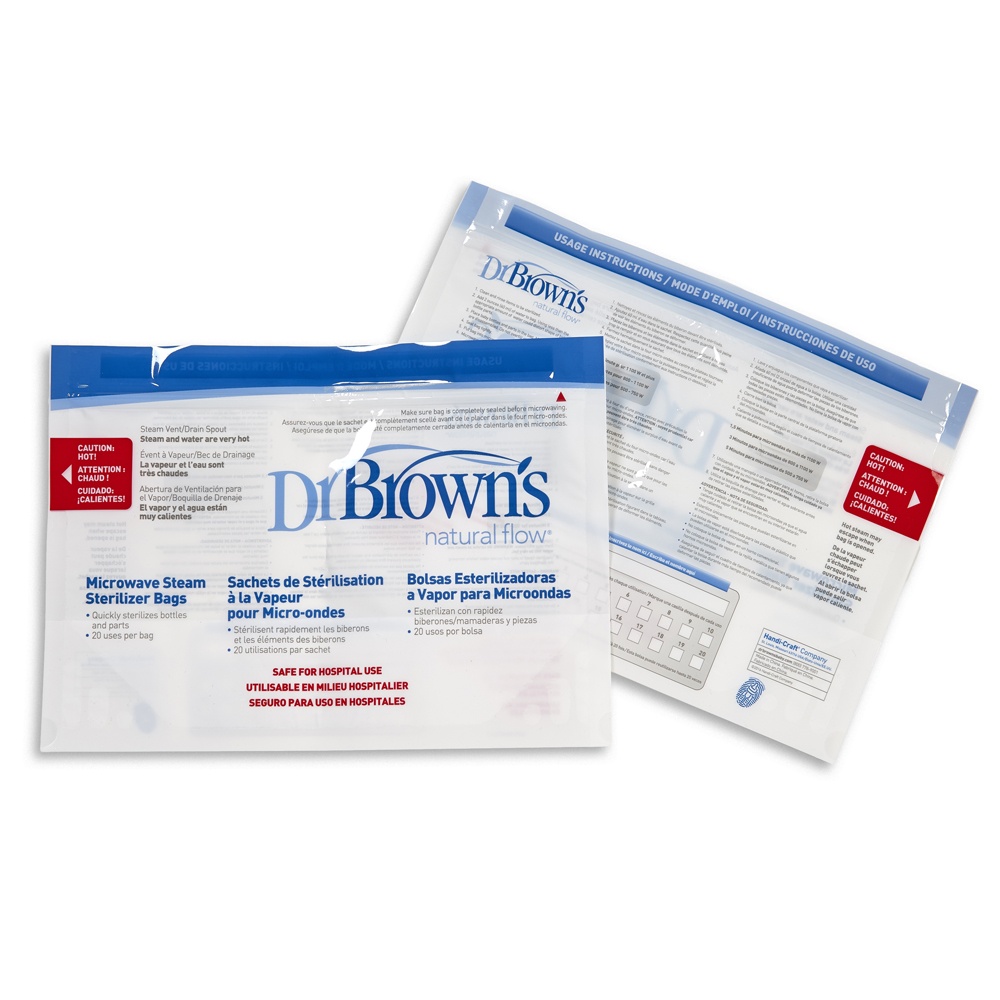
Dr Brown's Microwave Steriliser Bags
Sterilise baby bottles and parts here, there and everywhere in as little as 90 seconds with the travel-friendly Dr. Brown’s™ Microwave Steam Steriliser Bags. Eliminates up to 99.9% of common household bacteria and germs. Microwave Steam Steriliser Bags are safe for hospital use Ideal for travel – all you need is a microwave and a little water keep bottles clean and your hands safe Each steriliser bag can be used up to 20 times before discarding Useful for sterilising bottles, nipples, parts, pacifiers, and other small items Pack includes five (5) Microwave Steriliser Bags Bottles and parts not included. Material: BPA free. FEATURES Sterilise baby bottles and parts here, there and everywhere in as little as 90 seconds with the travel-friendly Dr. Brown’s™ Microwave Steam Steriliser Bags. The Microwave Steam Steriliser Bags quickly sterilise Dr. Brown’s bottles whether you’re at home or on the go, eliminating up to 99.9% of common household bacteria and germs. They’re even safe for hospital use! These reusable bottle steriliser bags are ideal for travel – all you need is a microwave and a little water. Each steriliser bag can be used up to 20 times before discarding and are useful for sterilising bottles, nipples, parts, pacifiers, and other small items. Pack includes five (5) Microwave Steriliser Bags. Bottles and parts not included. BPA free. VIDEOS INSTRUCTIONS Click below to download a PDF file of that product’s instructions. If you are looking for something that is not below, please let us know . How to sterilise your DrBrown's bottles
Brand: Dr Brown's Australia
Category: Baby & Toddler > Nursing & Feeding > Bottle Warmers & Sterilizers > Sterilizers